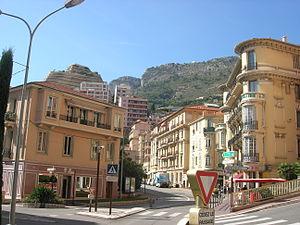
Les Moneghetti sont un quartier de Monaco, situé dans la partie nord-ouest de la principauté.